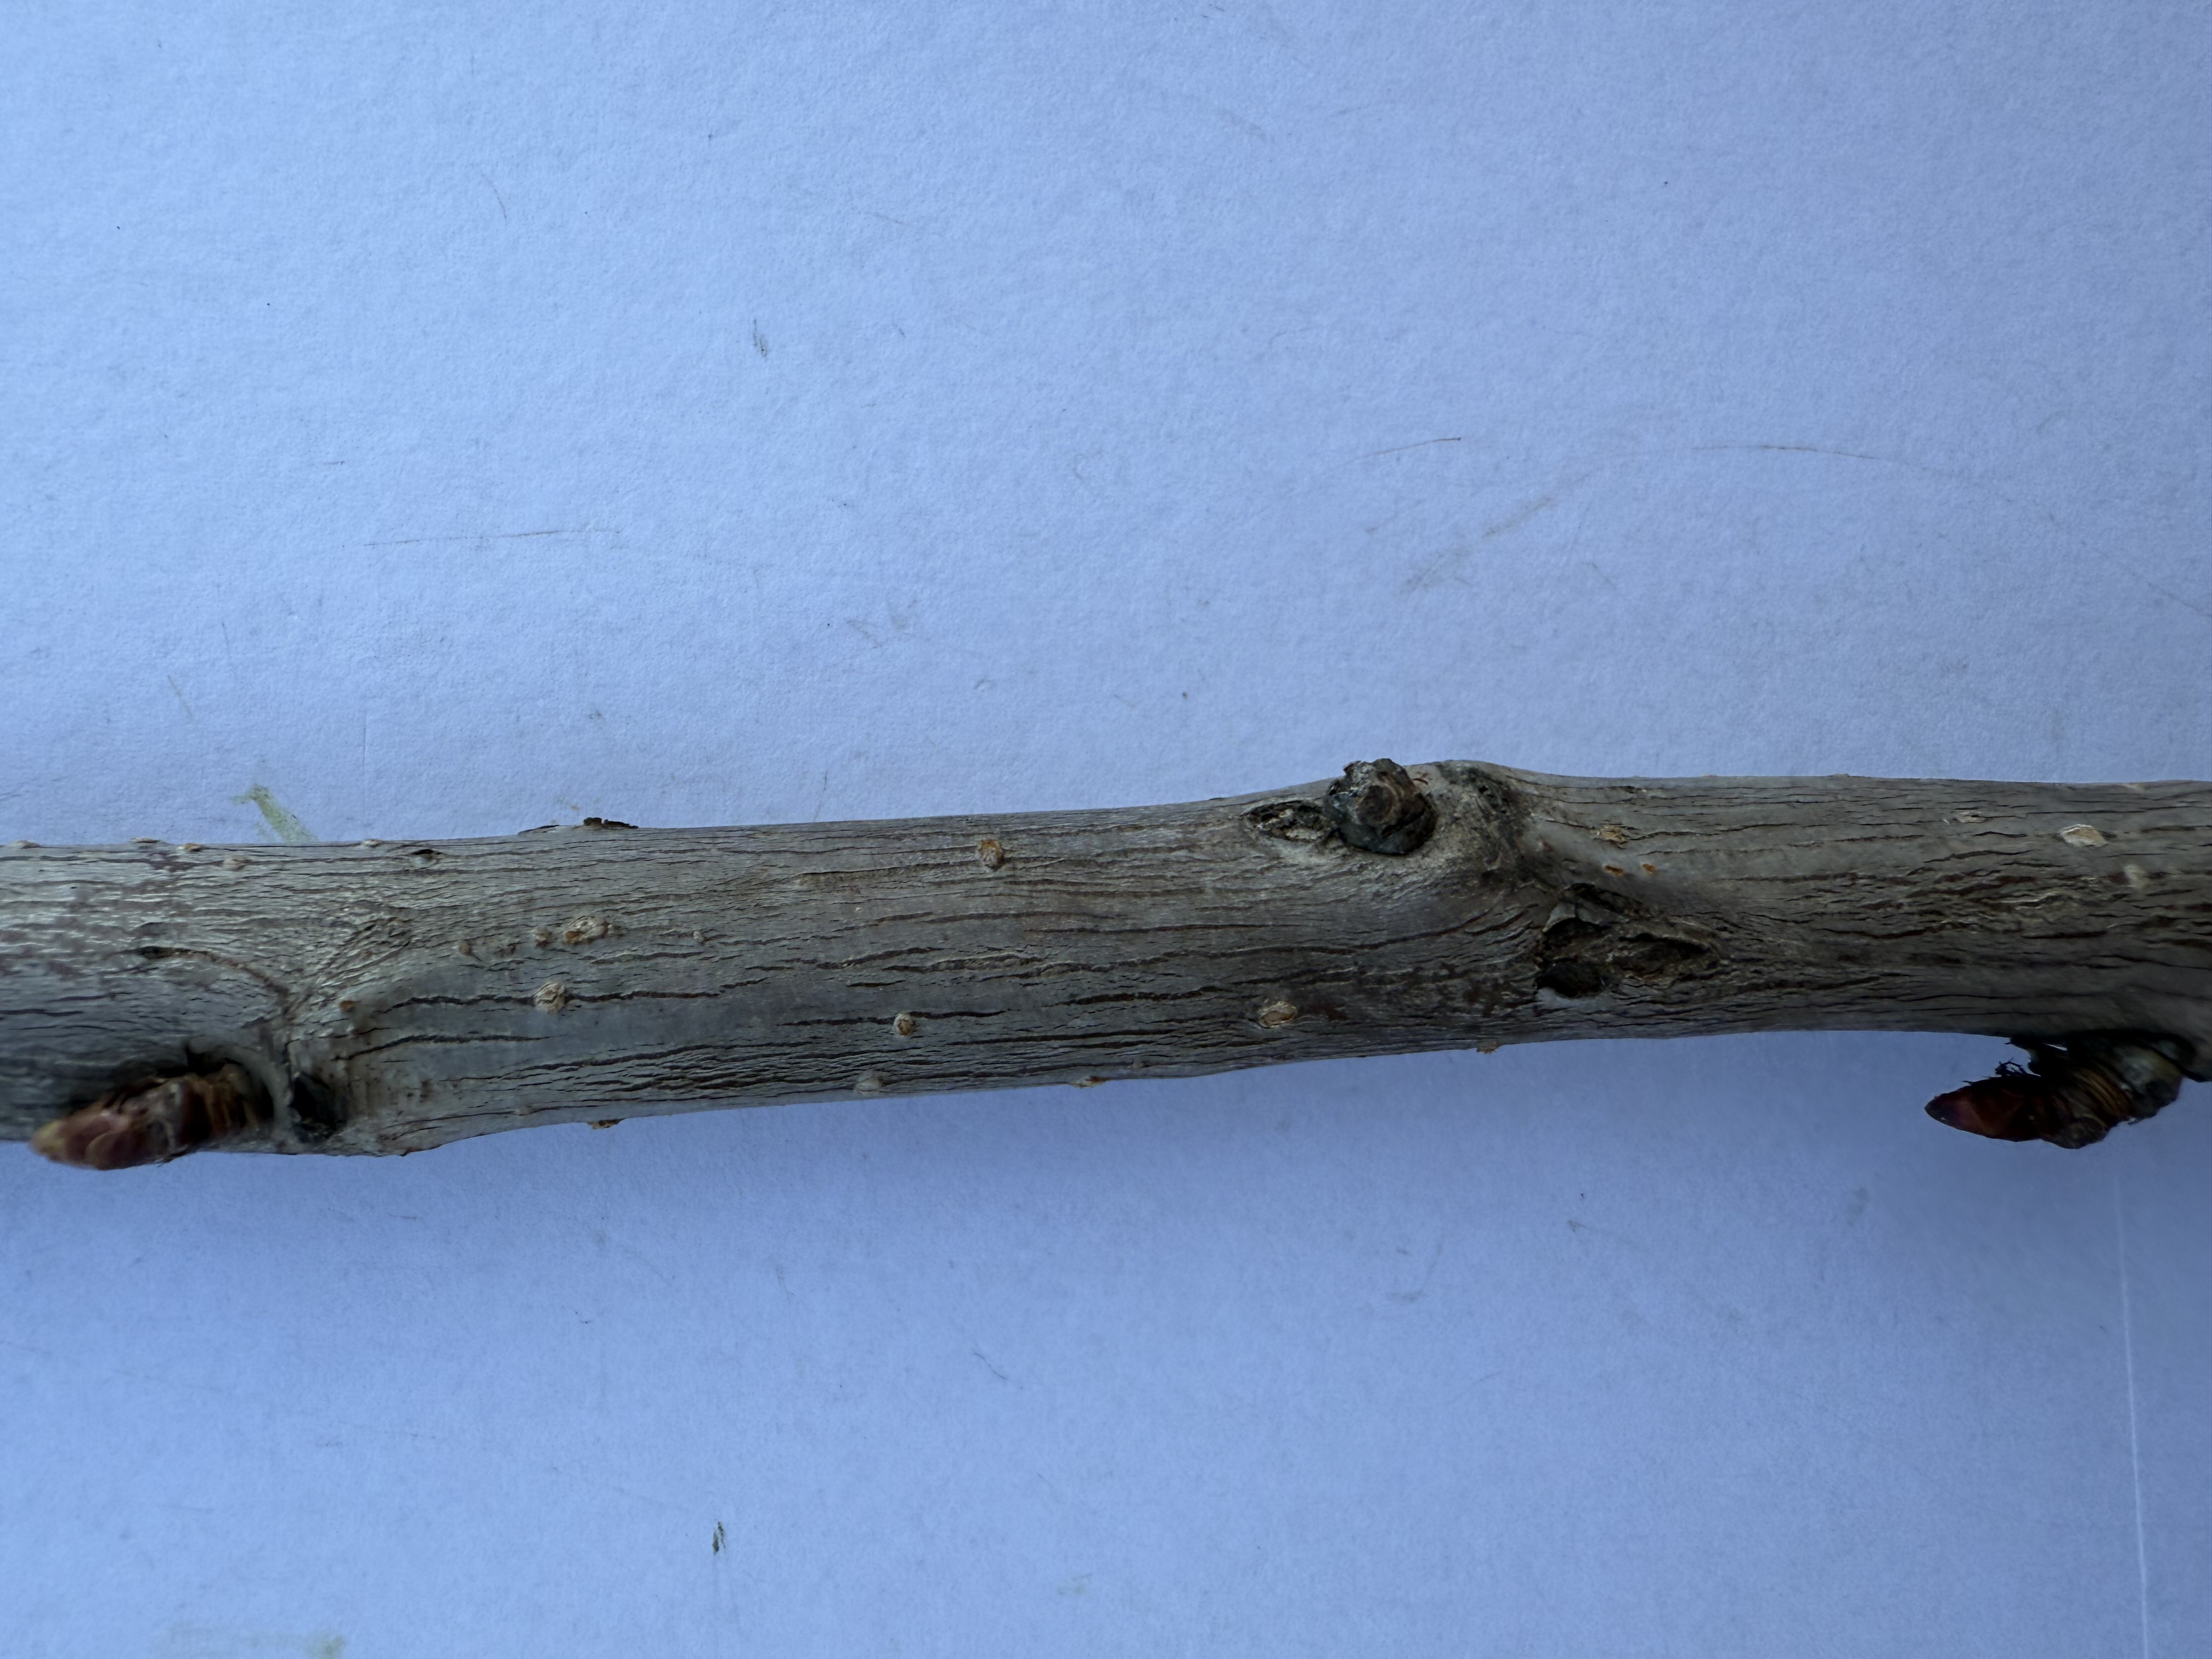
Variety: Sour Cherry